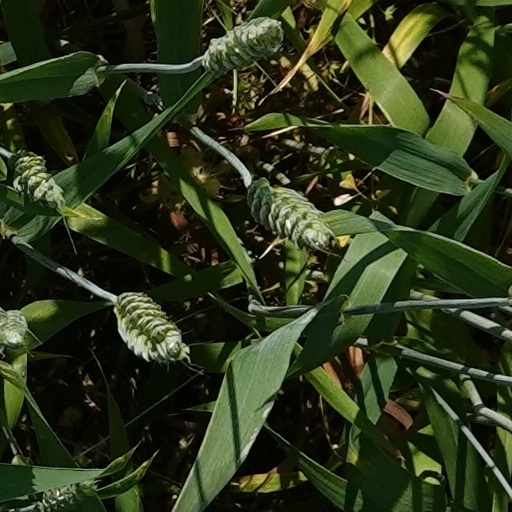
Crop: wheat